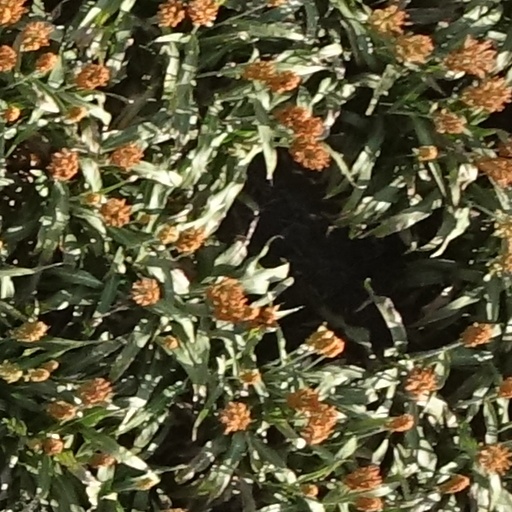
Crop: sorghum